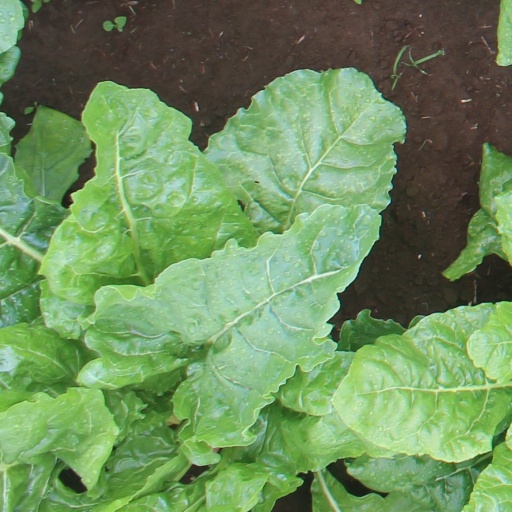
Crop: sugar beet